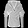
Label: Coat